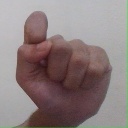
अक्षर: घ